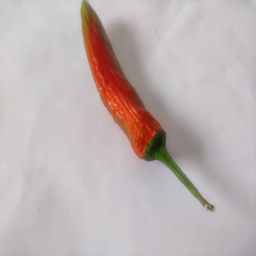
Crop: New Mexico Green Chile
Quality: Old